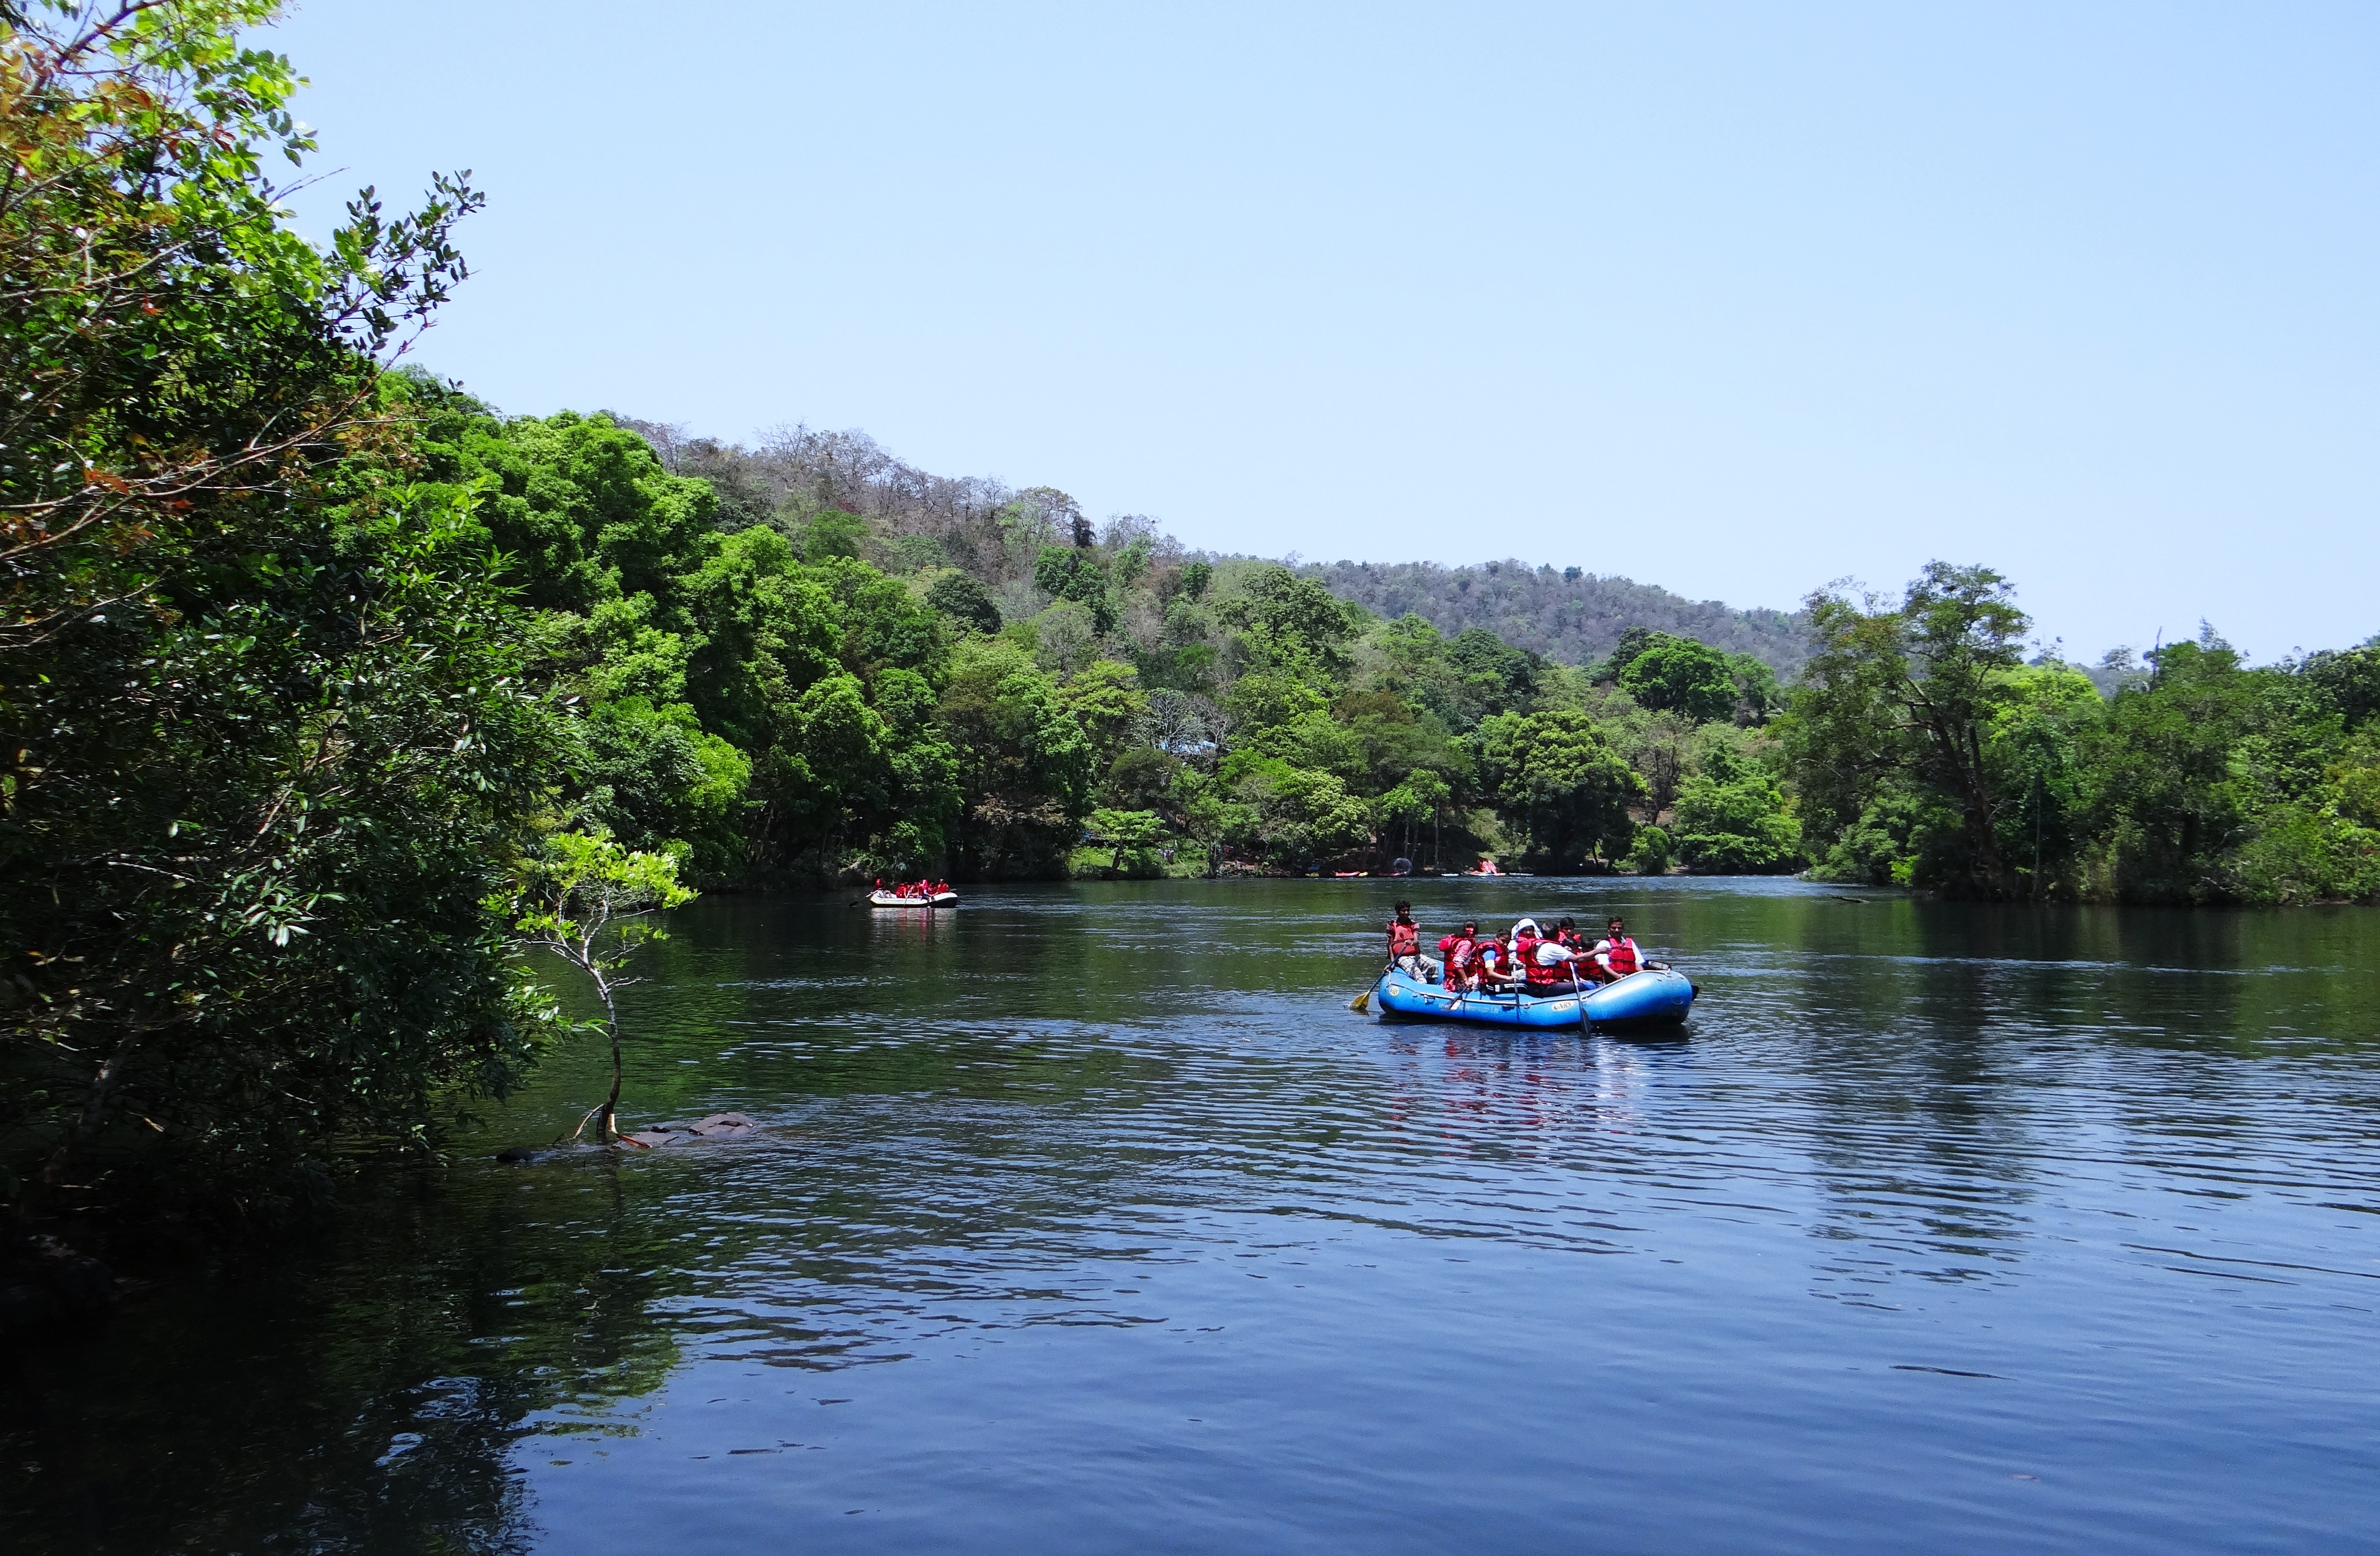
landscape, nature, mountain, boat, view, river, canoe, paddle, vehicle, natural, scenery, blue, waterway, greenery, ecology, boating, india, watercraft, karnataka, dandeli, kali, rafting, watercraft rowing